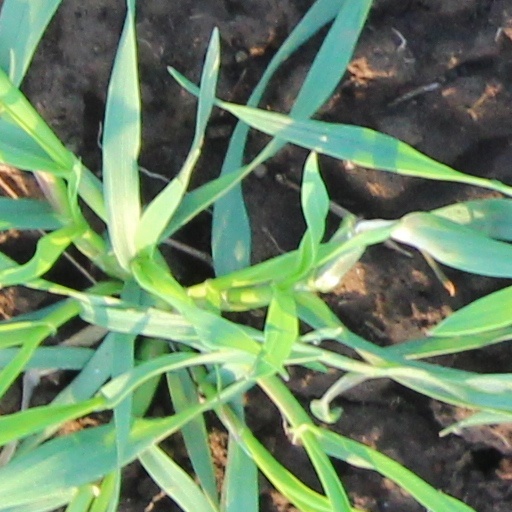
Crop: wheat